José Luis Picardo

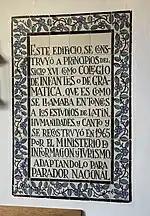
Explanatory tile cartouche at the Parador de Guadalupe, made by the ceramicist Juan Manuel Arroyo.

Picardo set the main hospitality section of the Parador within the Colegio de Infantes, adding to the external south side of the cloister to provide a dining room and, above it, terraces for guest rooms facing the garden. The cloister remained intact, with Picardo leaving the lower arches open, but closing the upper ones with glass and wooden latticework. The exposed wooden framework and coffered ceilings were respected and clay tile flooring was laid on the upper floor.